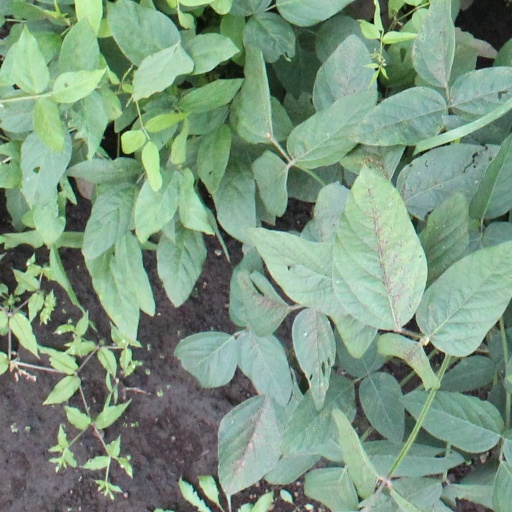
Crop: soybean